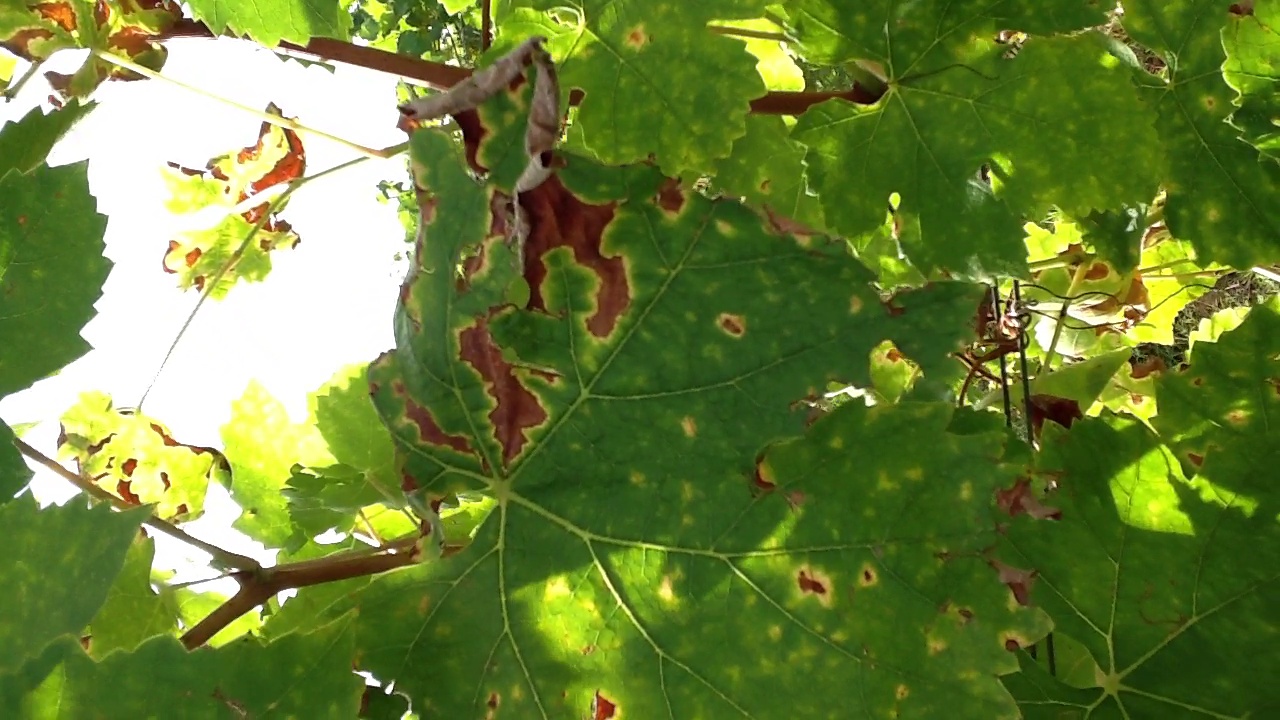
Label: esca